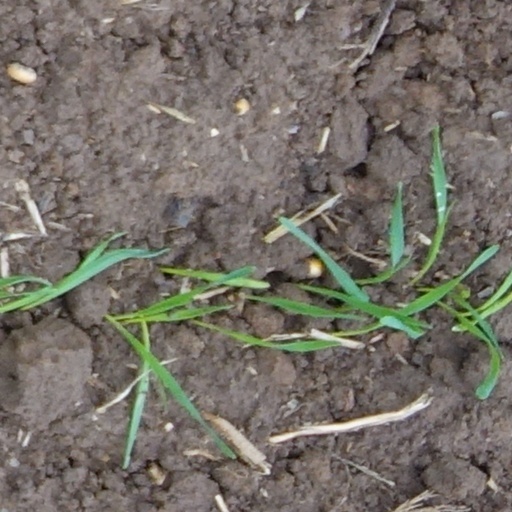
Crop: wheat